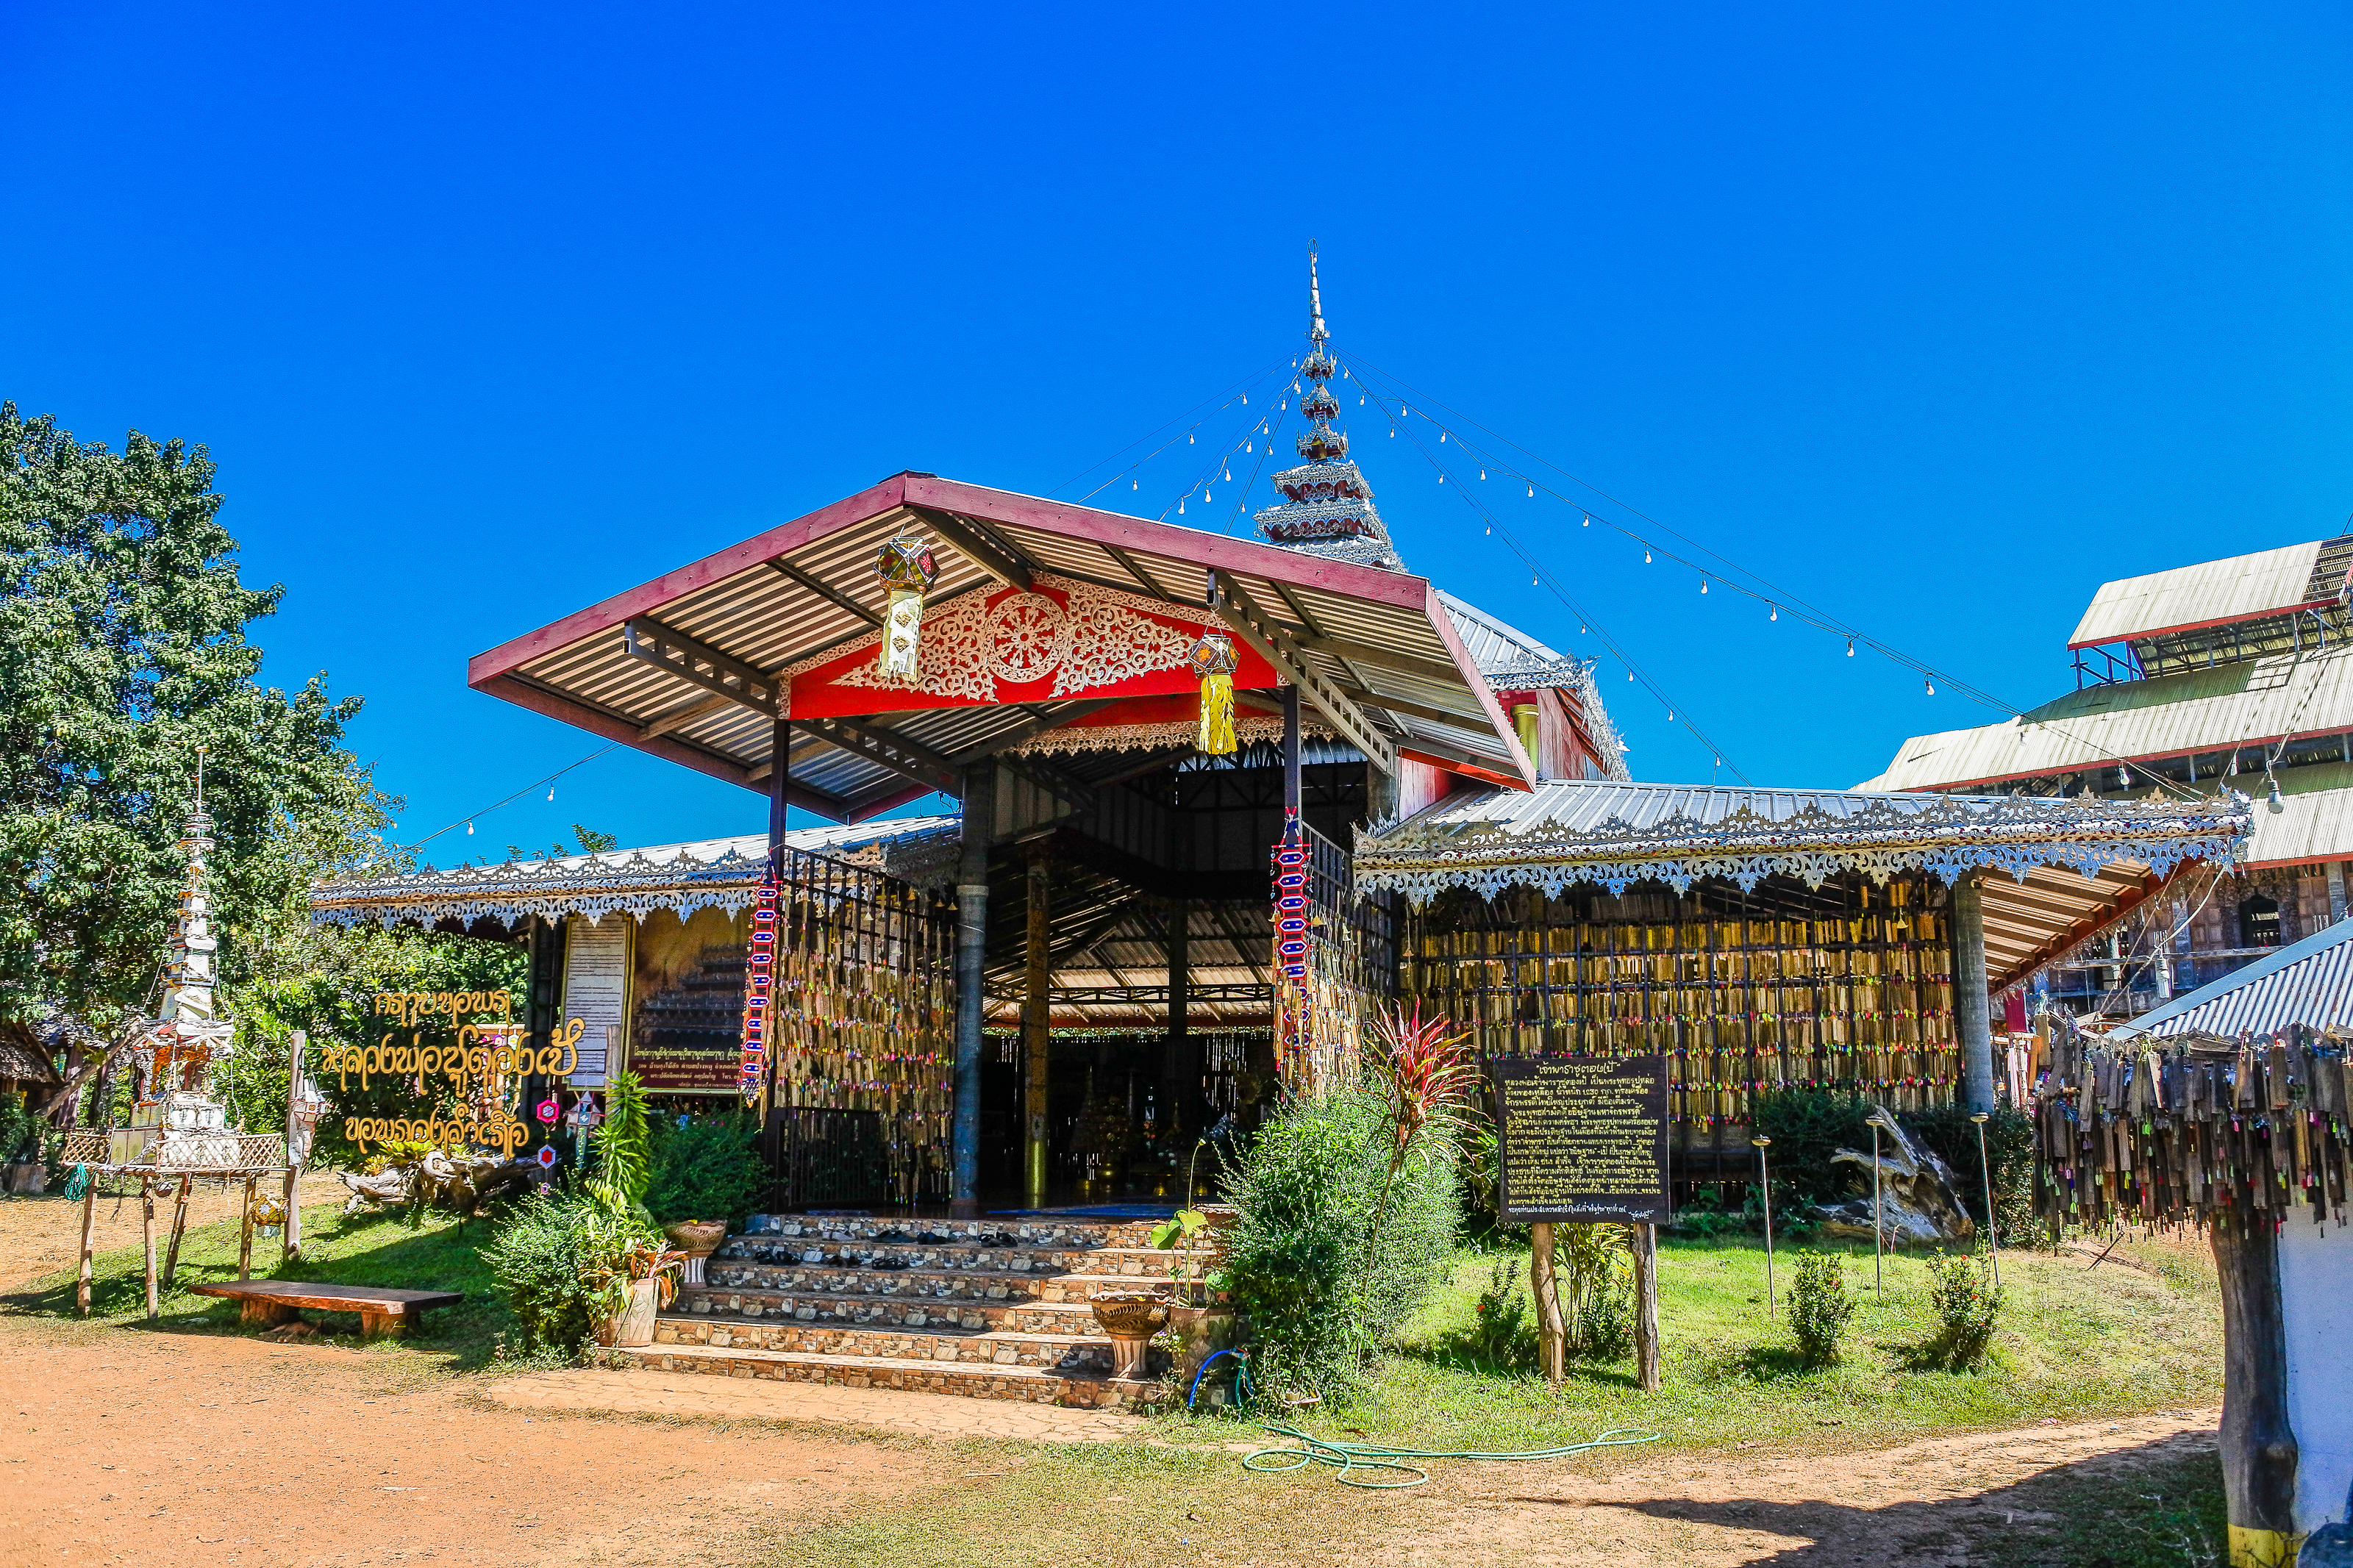
country, hut, rural, northern, beautiful, son, leaves, thailand, luxuriant, season, landmark, nobody, sky, new, rain, agricuture, natural, thai, ancient, morning, bamboo, hong, light, bridge, fields, sunrise, flags, tourism, sun, mist, mae, popular, art, famous, green, historic, nature, countryside, asia, sutongpe, rice, outdoor, cuture, horizon, wooden, sunset, temple, river, travel, landscape, architecture, town, building, house, home, rural area, historic site, leisure, real estate, chinese architecture, roof, tourist attraction, place of worship, vacation, city, hill station, village, mountain